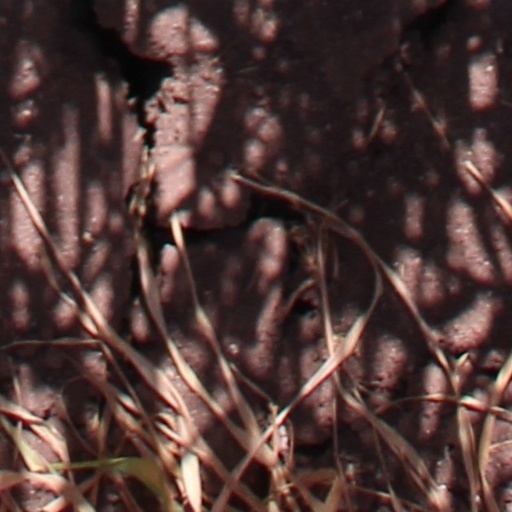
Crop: wheat